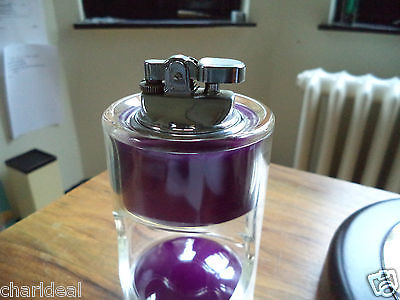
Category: table